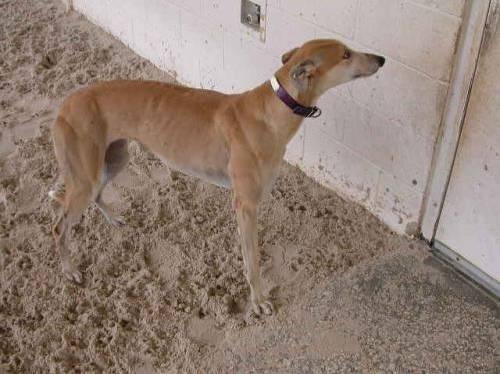
dog